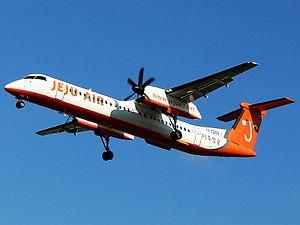
Jeju Air est une compagnie aérienne sud-coréenne.